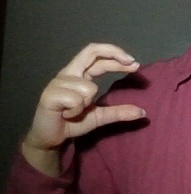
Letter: thal